Norbulingka

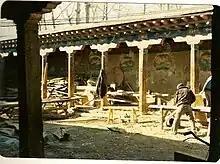
The stables of the Dalai Lamas in Norbulingka, photographed in 1986

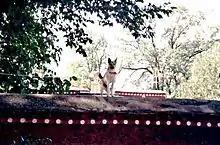
Guard dog on Norbulingka wall

Norbulingka (Wylie: "Nor bu gling ga"; ; literally "Jeweled Park") is a palace and surrounding park in Lhasa, Tibet built from 1755. It served as the traditional summer residence of the successive Dalai Lamas from the 1780s up until the 14th Dalai Lama's exile in 1959. Part of the "Historic Ensemble of the Potala Palace", Norbulingka is recognized as a UNESCO World Heritage Site, and was added as an extension of this Historic Ensemble in 2001. It was built by the 7th Dalai Lama and served both as administrative centre and religious centre. It is a unique representation of Tibetan palace architecture.